NASCAR All-Star Race

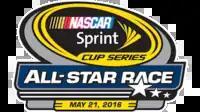
2016 race logo

Known as the "Brad Keselowski Rule" for the driver whose idea it was designed, the race would return, in its 30th year as a multi-segment race, to a three-segment format. The first two segments were to be 50 laps, which would effectively require a pit stop in each segment (cars can make 50-55 laps per green flag run). The pit stop had to be performed under green flag conditions and a two (or more) tire change is required. During the second segment, the stop had to be before lap 35.